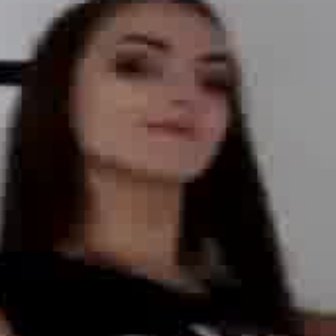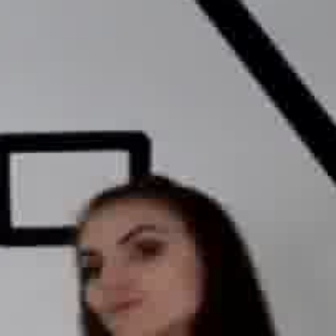
  Please identify the target specified by the bounding box [84,21,239,176] in the first image and locate it in the second image. Return the coordinates in [x_min,y_min,x_max,y_max] format.
Answer: [76,216,193,333]